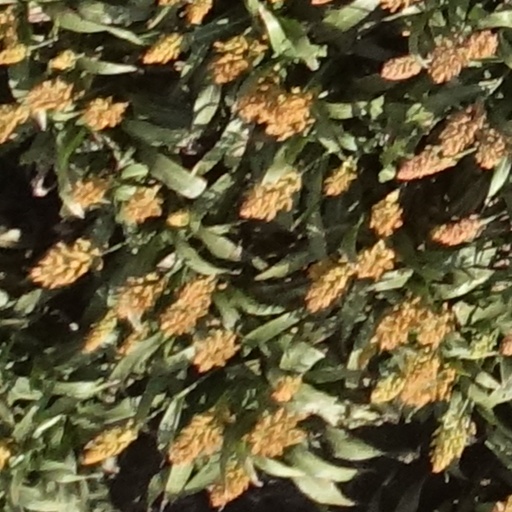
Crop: sorghum